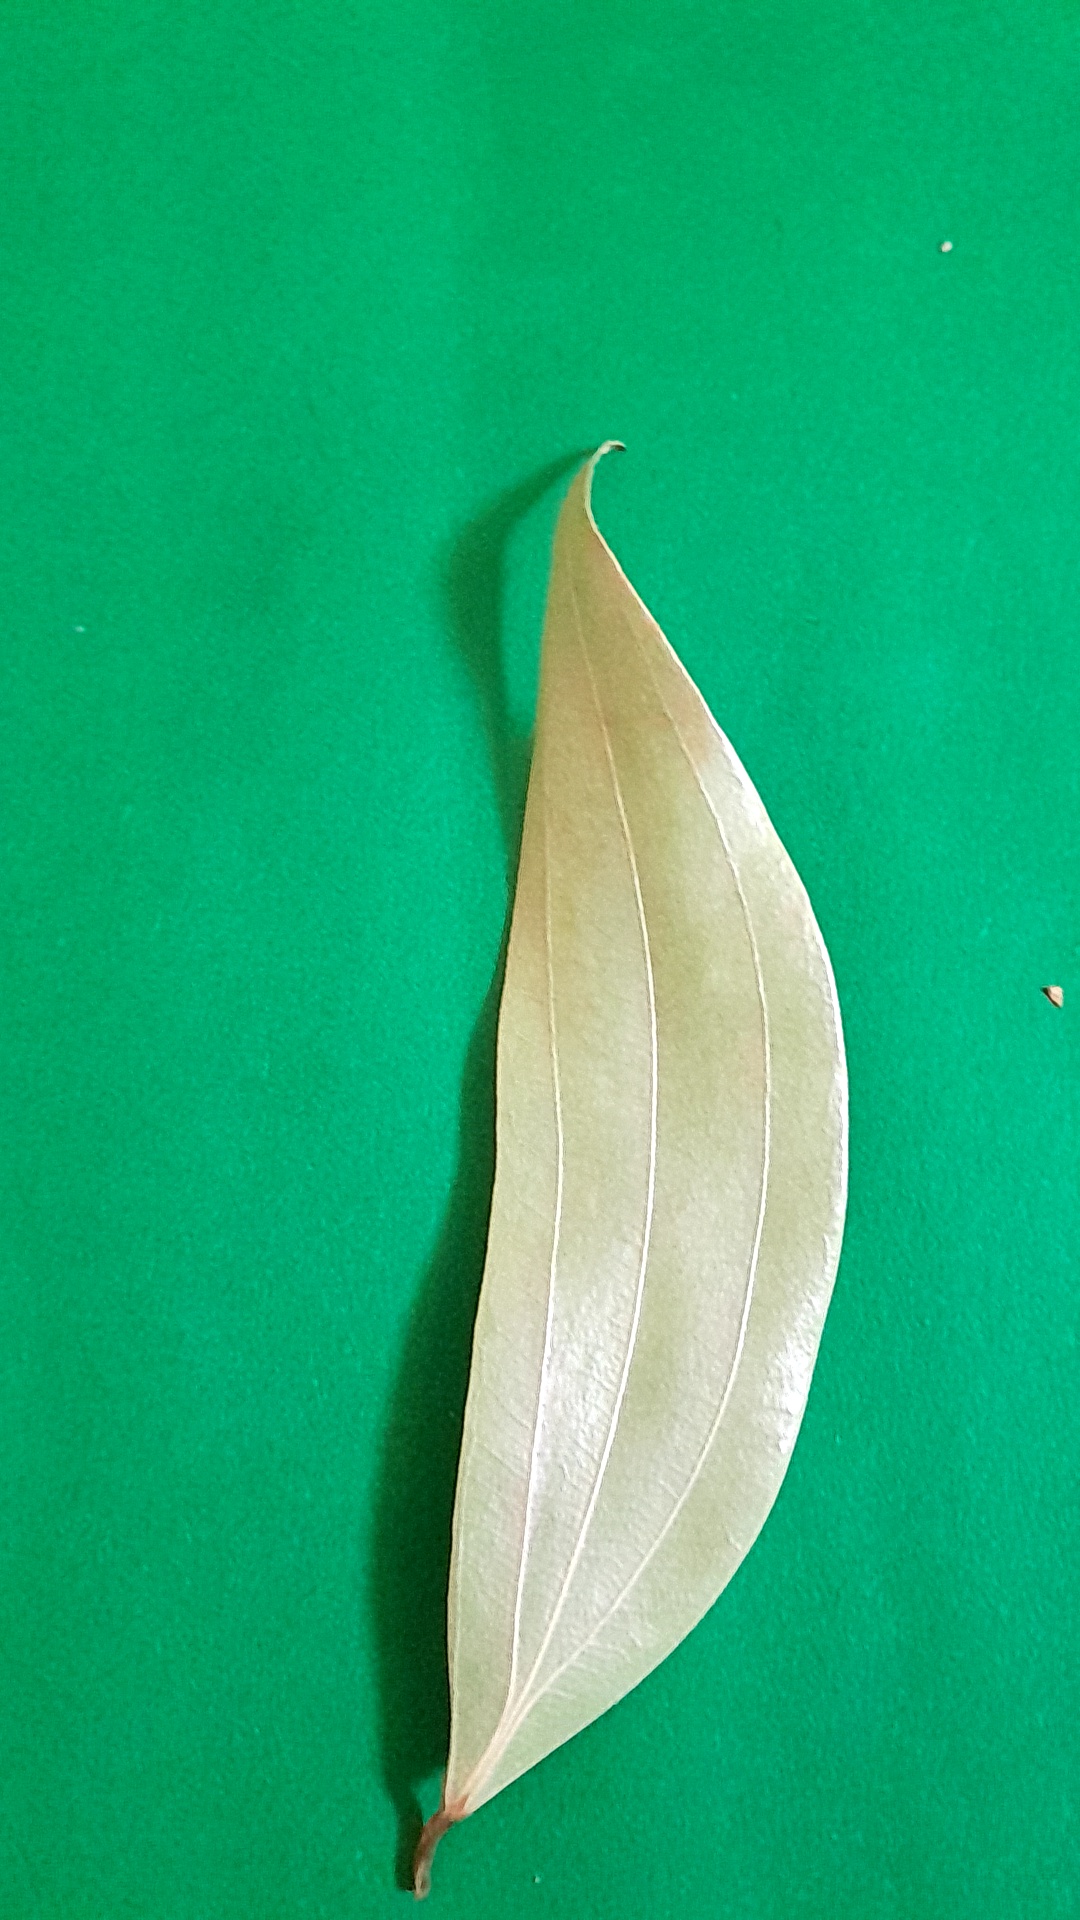
Label: Dry Leaf